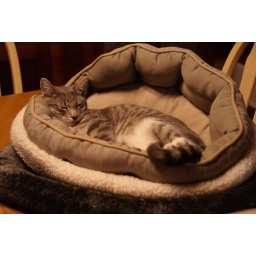
Ten minutes after my parents left, Reacher was in the cat bed on the dining room table.